Jinning, Kinmen

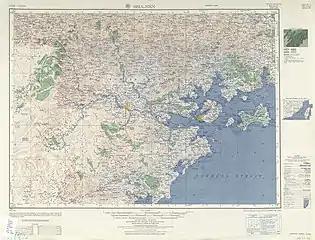
Map including the Jinning Township area (1954)

Jinning is connected to Lieyu / Lesser Kinmen by Kinmen Bridge.